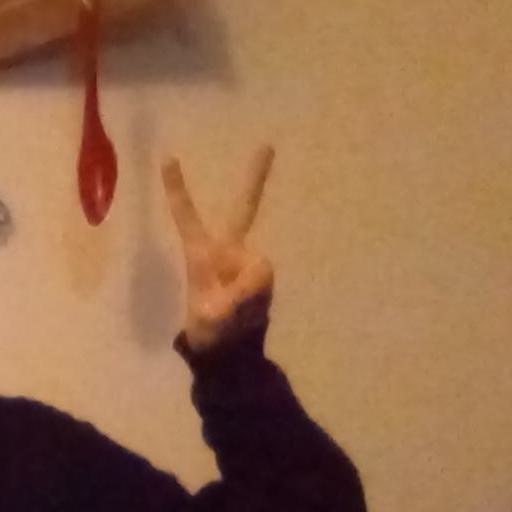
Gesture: peace